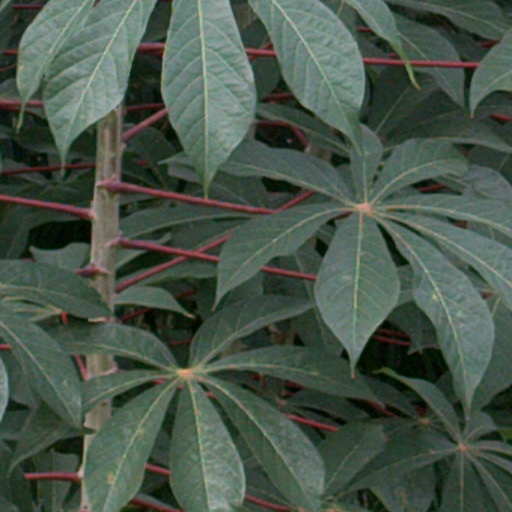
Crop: cassava